Patagonia National Park (Chile)

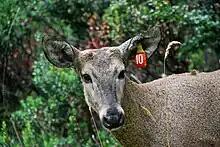
Endangered huemul deer, collared as part of recovery program

Conservación Patagónica's large-scale ecosystem restoration work, now carried out by Rewilding Chile, serves as the foundation for targeted species-specific programs, such as efforts to monitor and protect the endangered huemul deer. As the area returns to a more natural state, populations of keystone species are finding a new equilibrium. With livestock removed, grasslands are producing more and higher quality food for a range of herbivores, which now have access to prime habitats and can roam freely without fences. Wildlife recovery programs build on this ecosystem-level transition to protect keystone species. The huemul deer is a top priority for the Patagonia National Park project; habitat loss, diseases transmitted from livestock, hunting, and predation by domestic dogs have reduced its population to around 1,500 individuals. Tracking pumas with GPS collars provides new information about their predation patterns, home ranges, and movements, which is critical given their proximity to the huemul deer population. Conservación Patagónica also implemented strategies such as using livestock guardian dogs to mitigate predator-livestock conflicts.